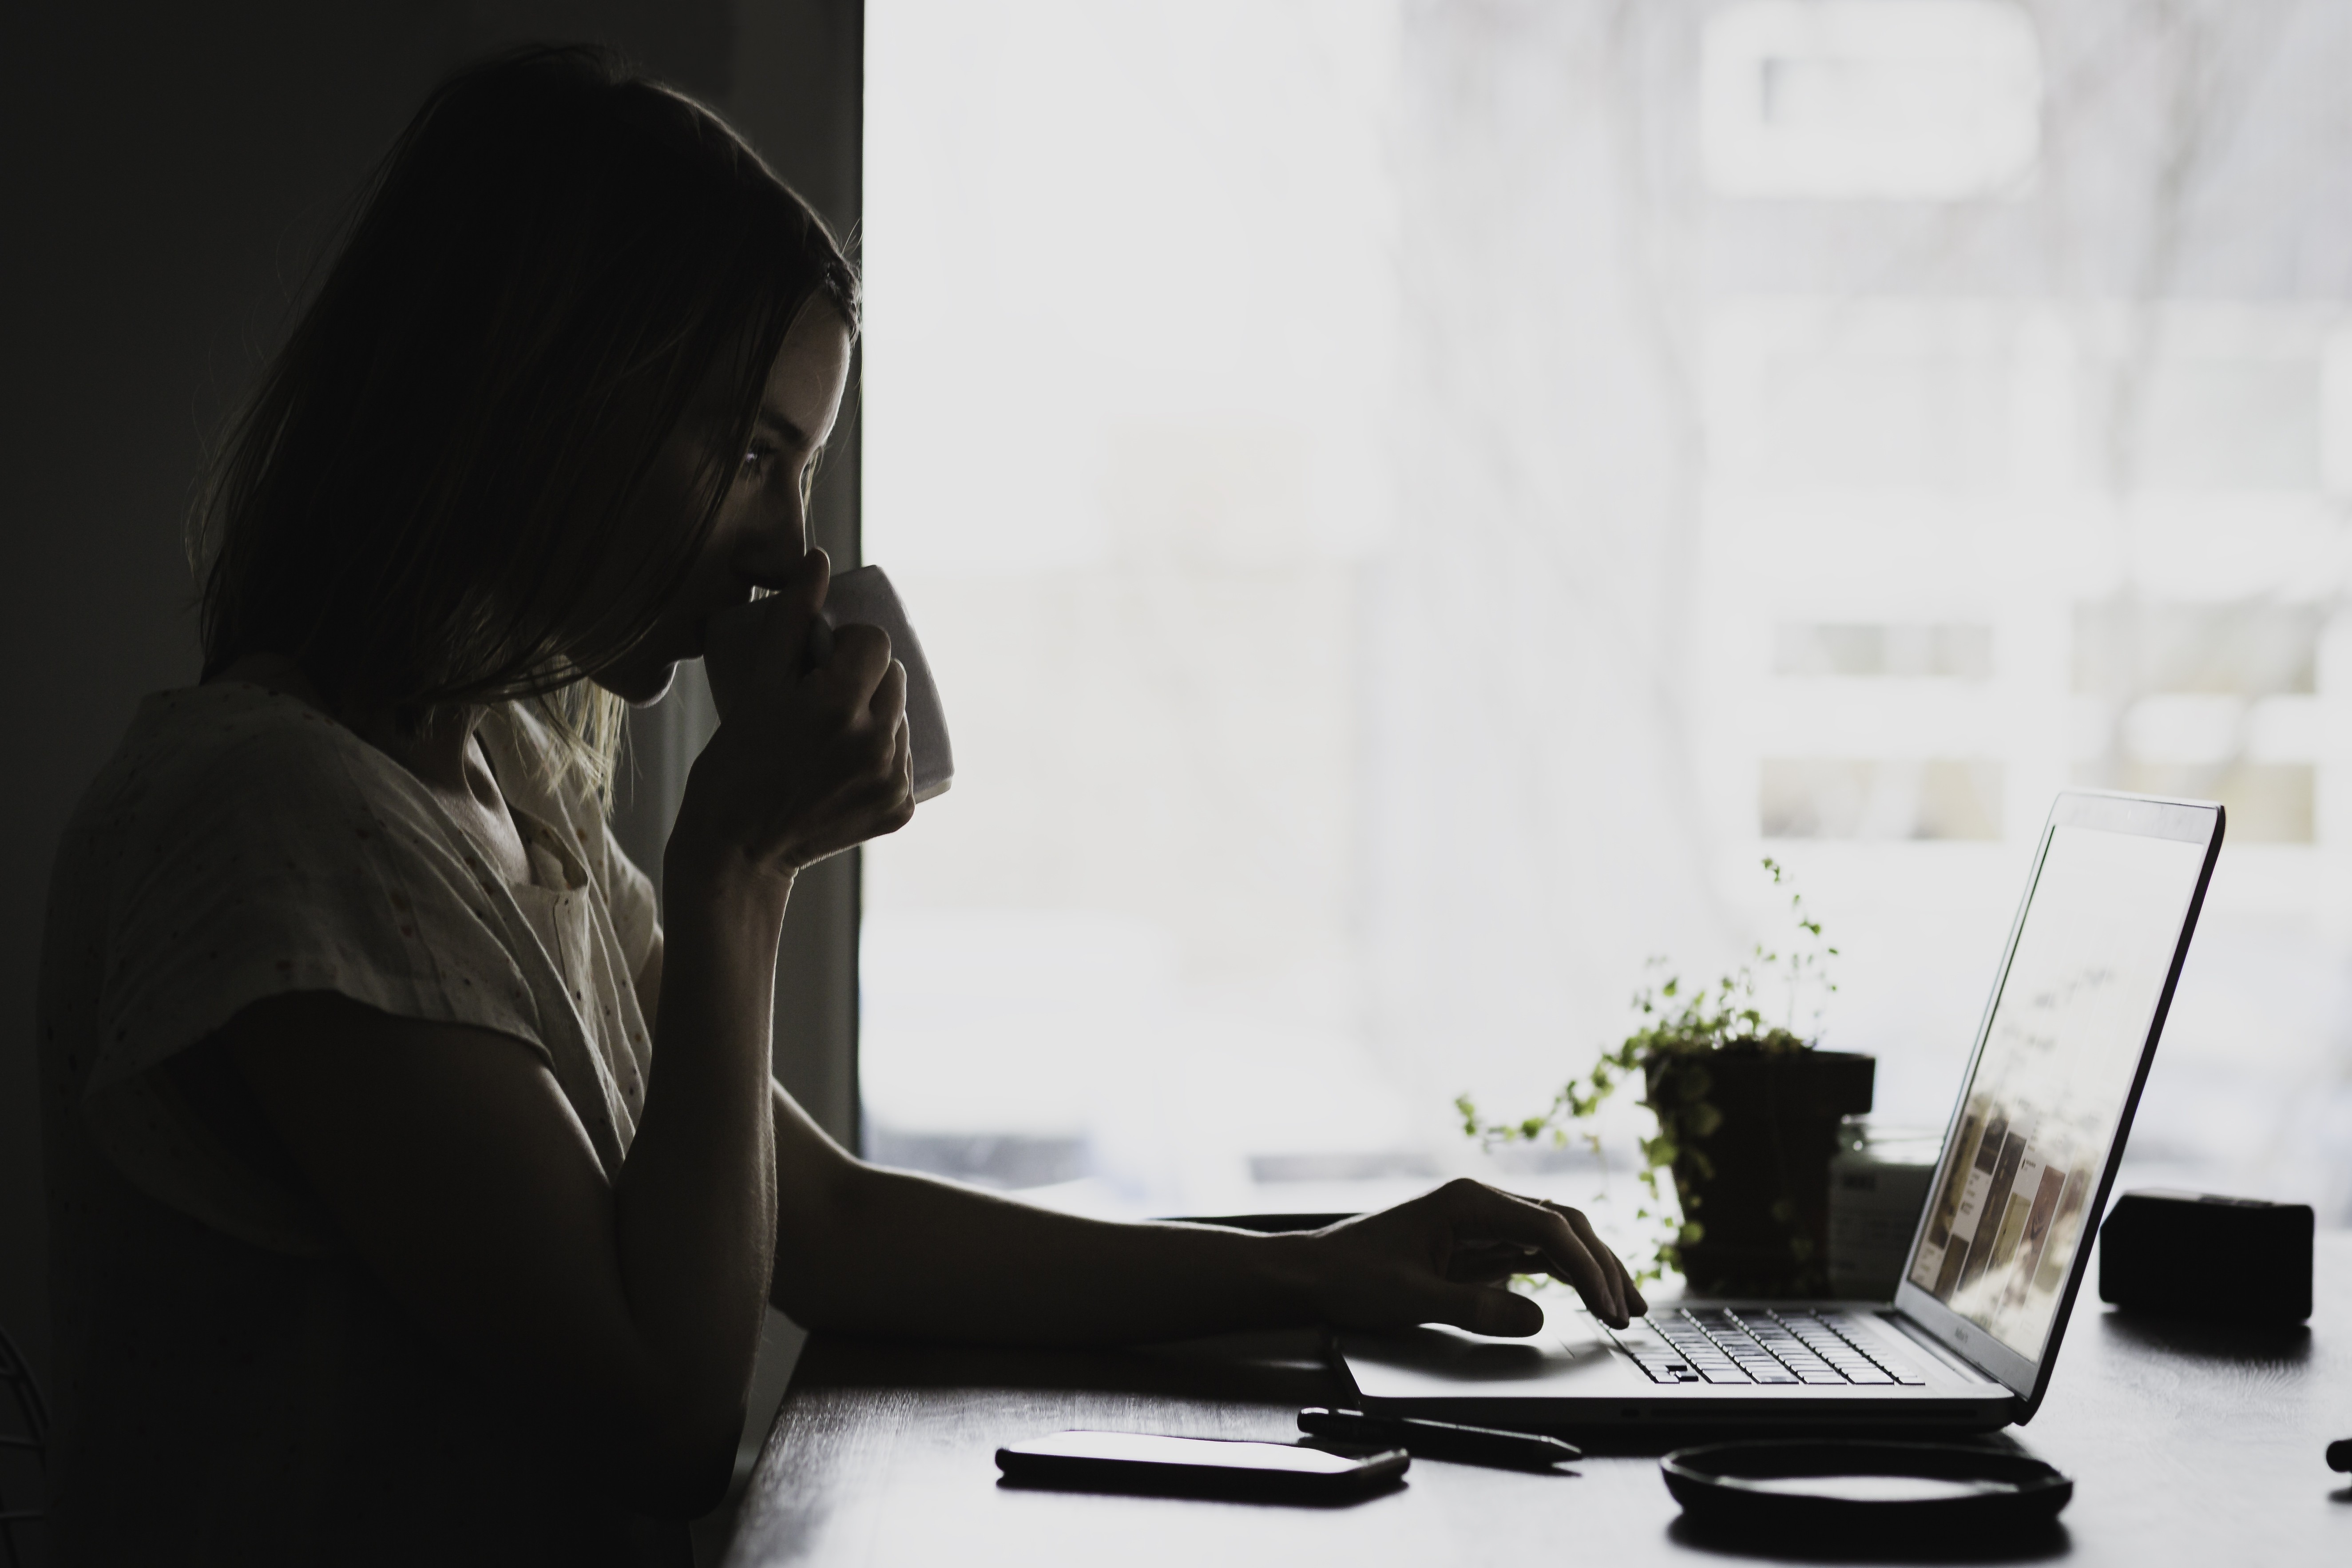
white, black, black and white, monochrome, monochrome photography, photography, white collar worker, writing, stock photography, office equipment, plant, desk, sitting, style, laptop, employment, flower